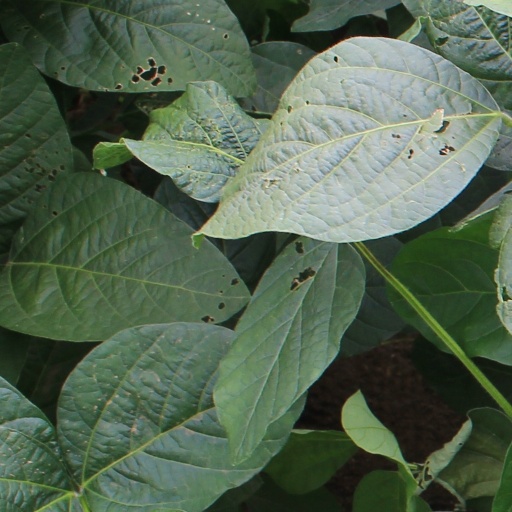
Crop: soybean